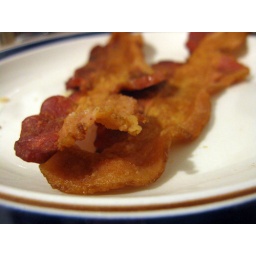
bacony goodness. Thick-sliced Hickory Smoked. Placed in a folded paper towel and cooked in microwave for 3:30 for extra crispy heaven.